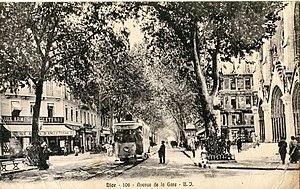
Carte postale ancienne éditée par BJ, n°106
Le Tramway de Nice et du Littoral était un réseau de tramway qui a desservi Nice et les communes du département des Alpes-Maritimes entre 1878 et 1953.